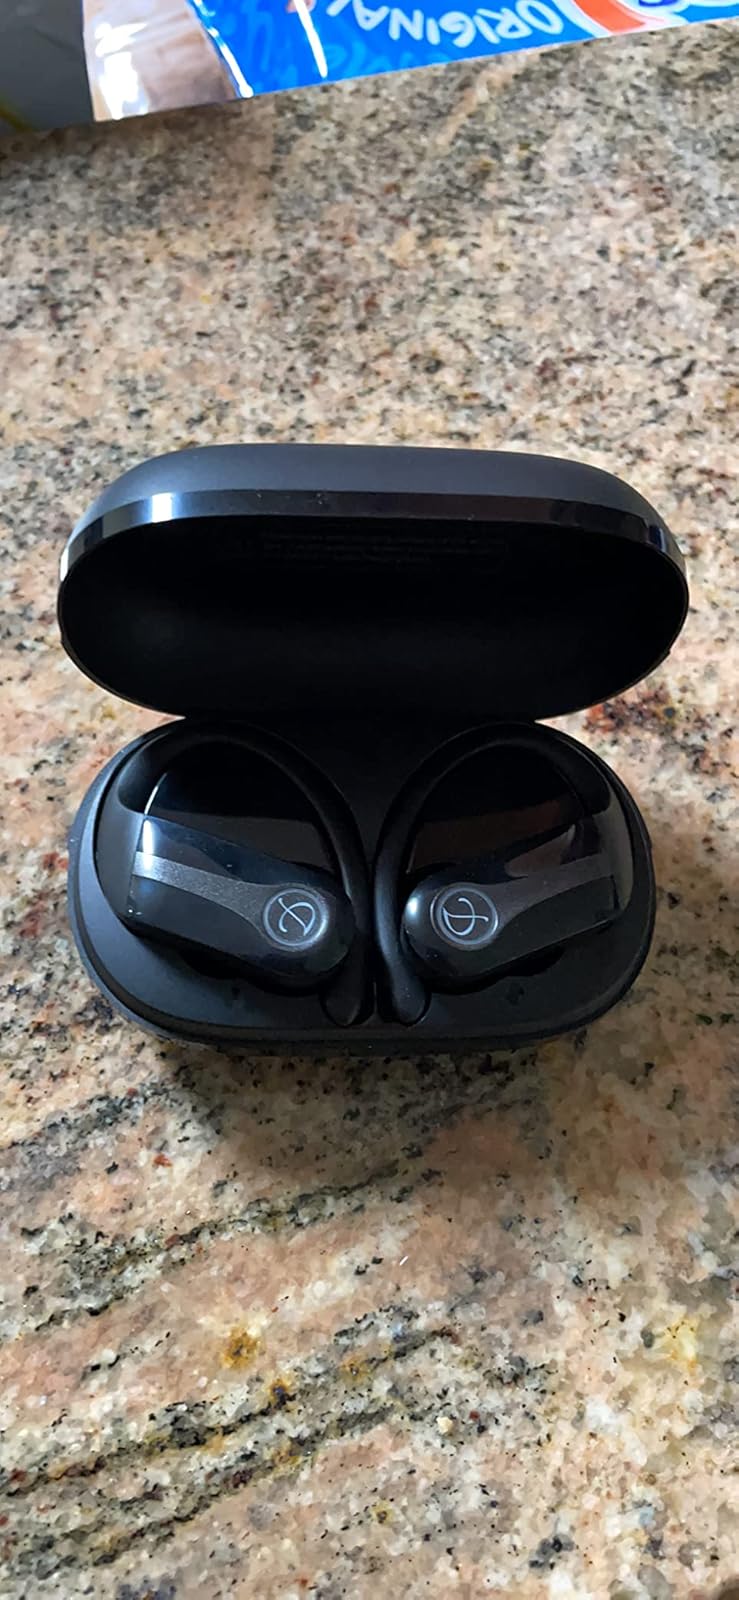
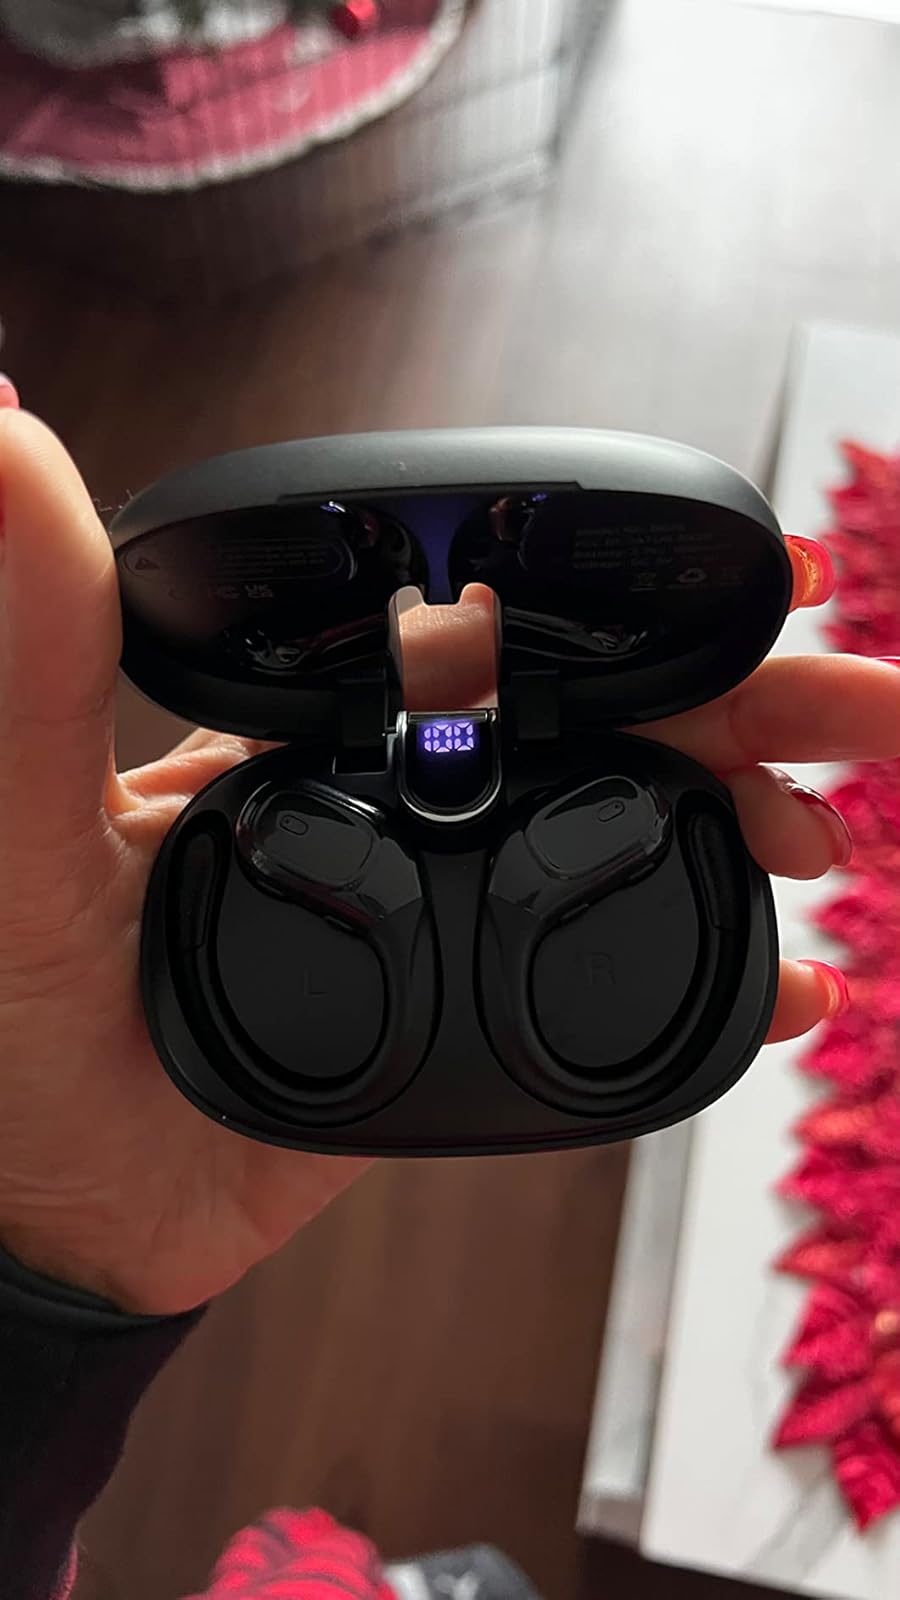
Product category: earbuds
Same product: no